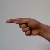
The image shows a hand gesture representing the letter 'G' in Indian Sign Language.